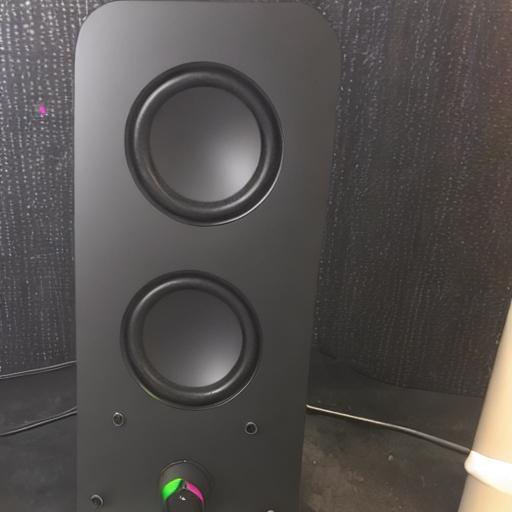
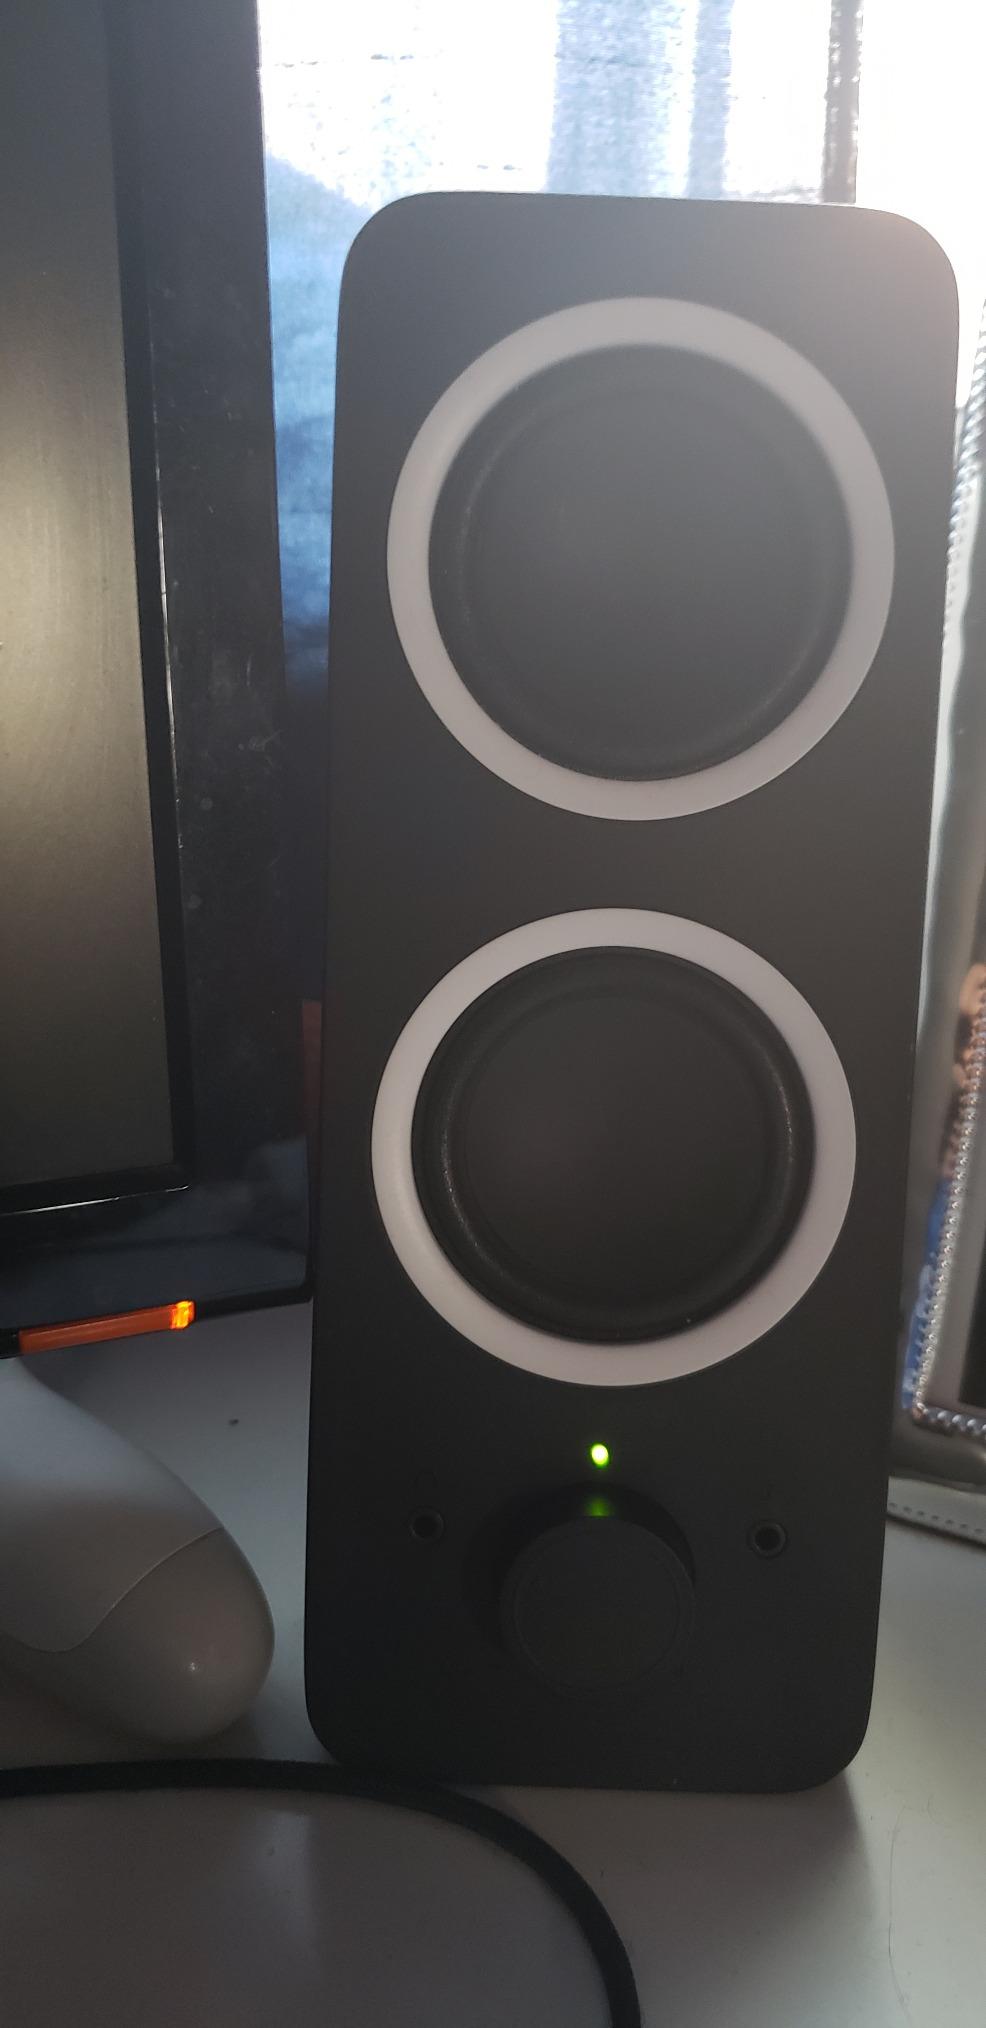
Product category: speaker
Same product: no